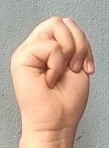
ASL sign: M